Coffee production in Venezuela

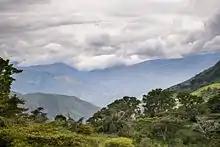
A coffee farm with surrounding mountains in Venezuela

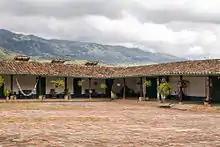
Courtyard of a coffee farm

Coffee production occurs in the Coast Range and the western Andean region with the only requirements being sufficient top soil and moisture. The coffee production system followed in the Andes region, which is the premontane moist forest, is a multilayered system (3 to 4 layered canopies) in which there are multi-species of plants. In this system, trees provide the shade needed for growth of coffee. This region is a part in the three geographical regions of Venezuela namely, the Mountains and Caribbean Coastal region, the Llanos region, and the Orinoco River Delta region, and the Guayana region.